Poles in Ukraine

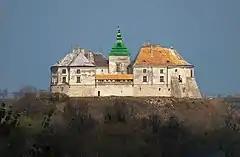
Olesko Castle is the birthplace of Polish King John III Sobieski

Polish rule involved expansion of Jesuit schools and large scale construction or ornate castles and estates that included libraries, art collections and archives that in many cases were the equal in importance to those in Poland itself. Prominent Poles from lands that are currently Ukraine include the historian and poet Józef Bartłomiej Zimorowic, Polish baroque poet Kasper Twardowski, and Roman Catholic Bishop of Kyiv, as well as writer, Andrzej Chryzostom Załuski. Also Polish Kings Michał Korybut Wiśniowiecki, John III Sobieski and Stanisław Leszczyński were born in present-day Western Ukraine.